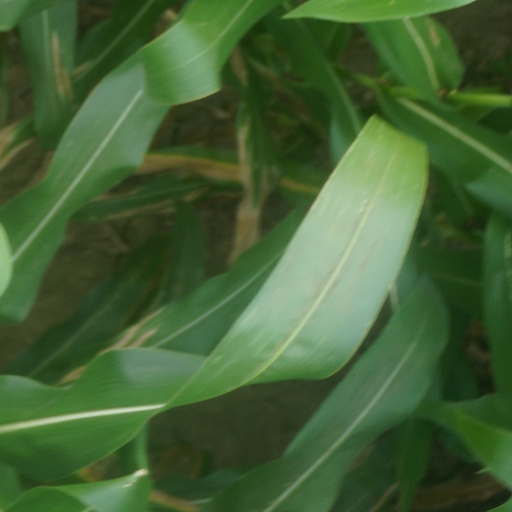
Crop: maize; corn